Salon d'Automne

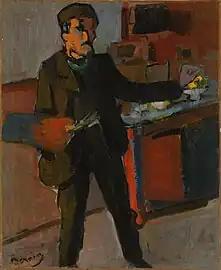
André Derain, 1903, "Self-portrait in studio", oil on canvas, 42.2 x 34.6 cm, National Gallery of Australia

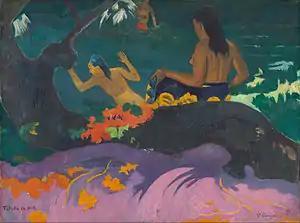
Paul Gauguin, "Tahitian: Fatata te miti (By the Sea)" 1892, oil on canvas, 67.9 x 91.5 cm, The National Gallery of Art

The ', or ', is an art exhibition held annually in Paris. Since 2011, it is held on the Champs-Élysées, between the and the , in mid-October. The first was created in 1903 by Frantz Jourdain, with Hector Guimard, George Desvallières, Eugène Carrière, Félix Vallotton, Édouard Vuillard, Eugène Chigot and Maison Jansen.